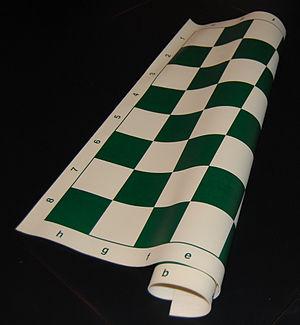
L’échiquier est le tablier ou plateau du jeu d'échecs. C'est une grille carrée de 8 cases de côté, soit 64 cases en tout, en alternance sombres et claires. Dans les tables d'échecs, l'échiquier est intégré dans la surface supérieure de la table.